List of birds of Panama

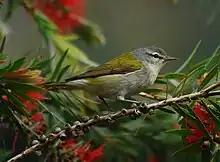
Tennessee warbler, a winter visitor in large numbers.

The icterids are a group of small to medium-sized, often colorful, passerine birds restricted to the New World and include the grackles, New World blackbirds, and New World orioles. Most species have black as the predominant plumage color, often enlivened by yellow, orange, or red.